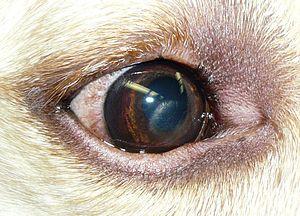
Une dystrophie cornéenne est une dystrophie de la cornée. Maladie d'origine héréditaire, elle apparait chez l'Homme, le chien et rarement chez le chat. Elle peut atteindre différentes structures de la cornée.